Texas wine

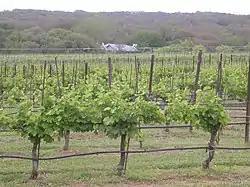
A vineyard in the Texas Hill Country AVA near Johnson City.

Texas has a long history of wine production. The sunny and dry climate of the major winemaking regions in the state have drawn comparison to Portuguese wines, in addition to other regions in Europe like Spain, France, and Italy. Some of the earliest recorded Texas wines were produced by Spanish missionaries in the 1650s near El Paso. Texas ranked as the fifth largest wine producing state by 2019.